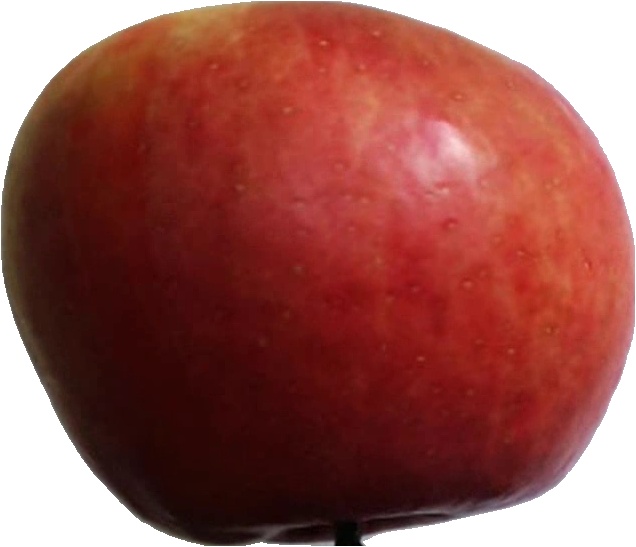
Label: apple_crimson_snow_1